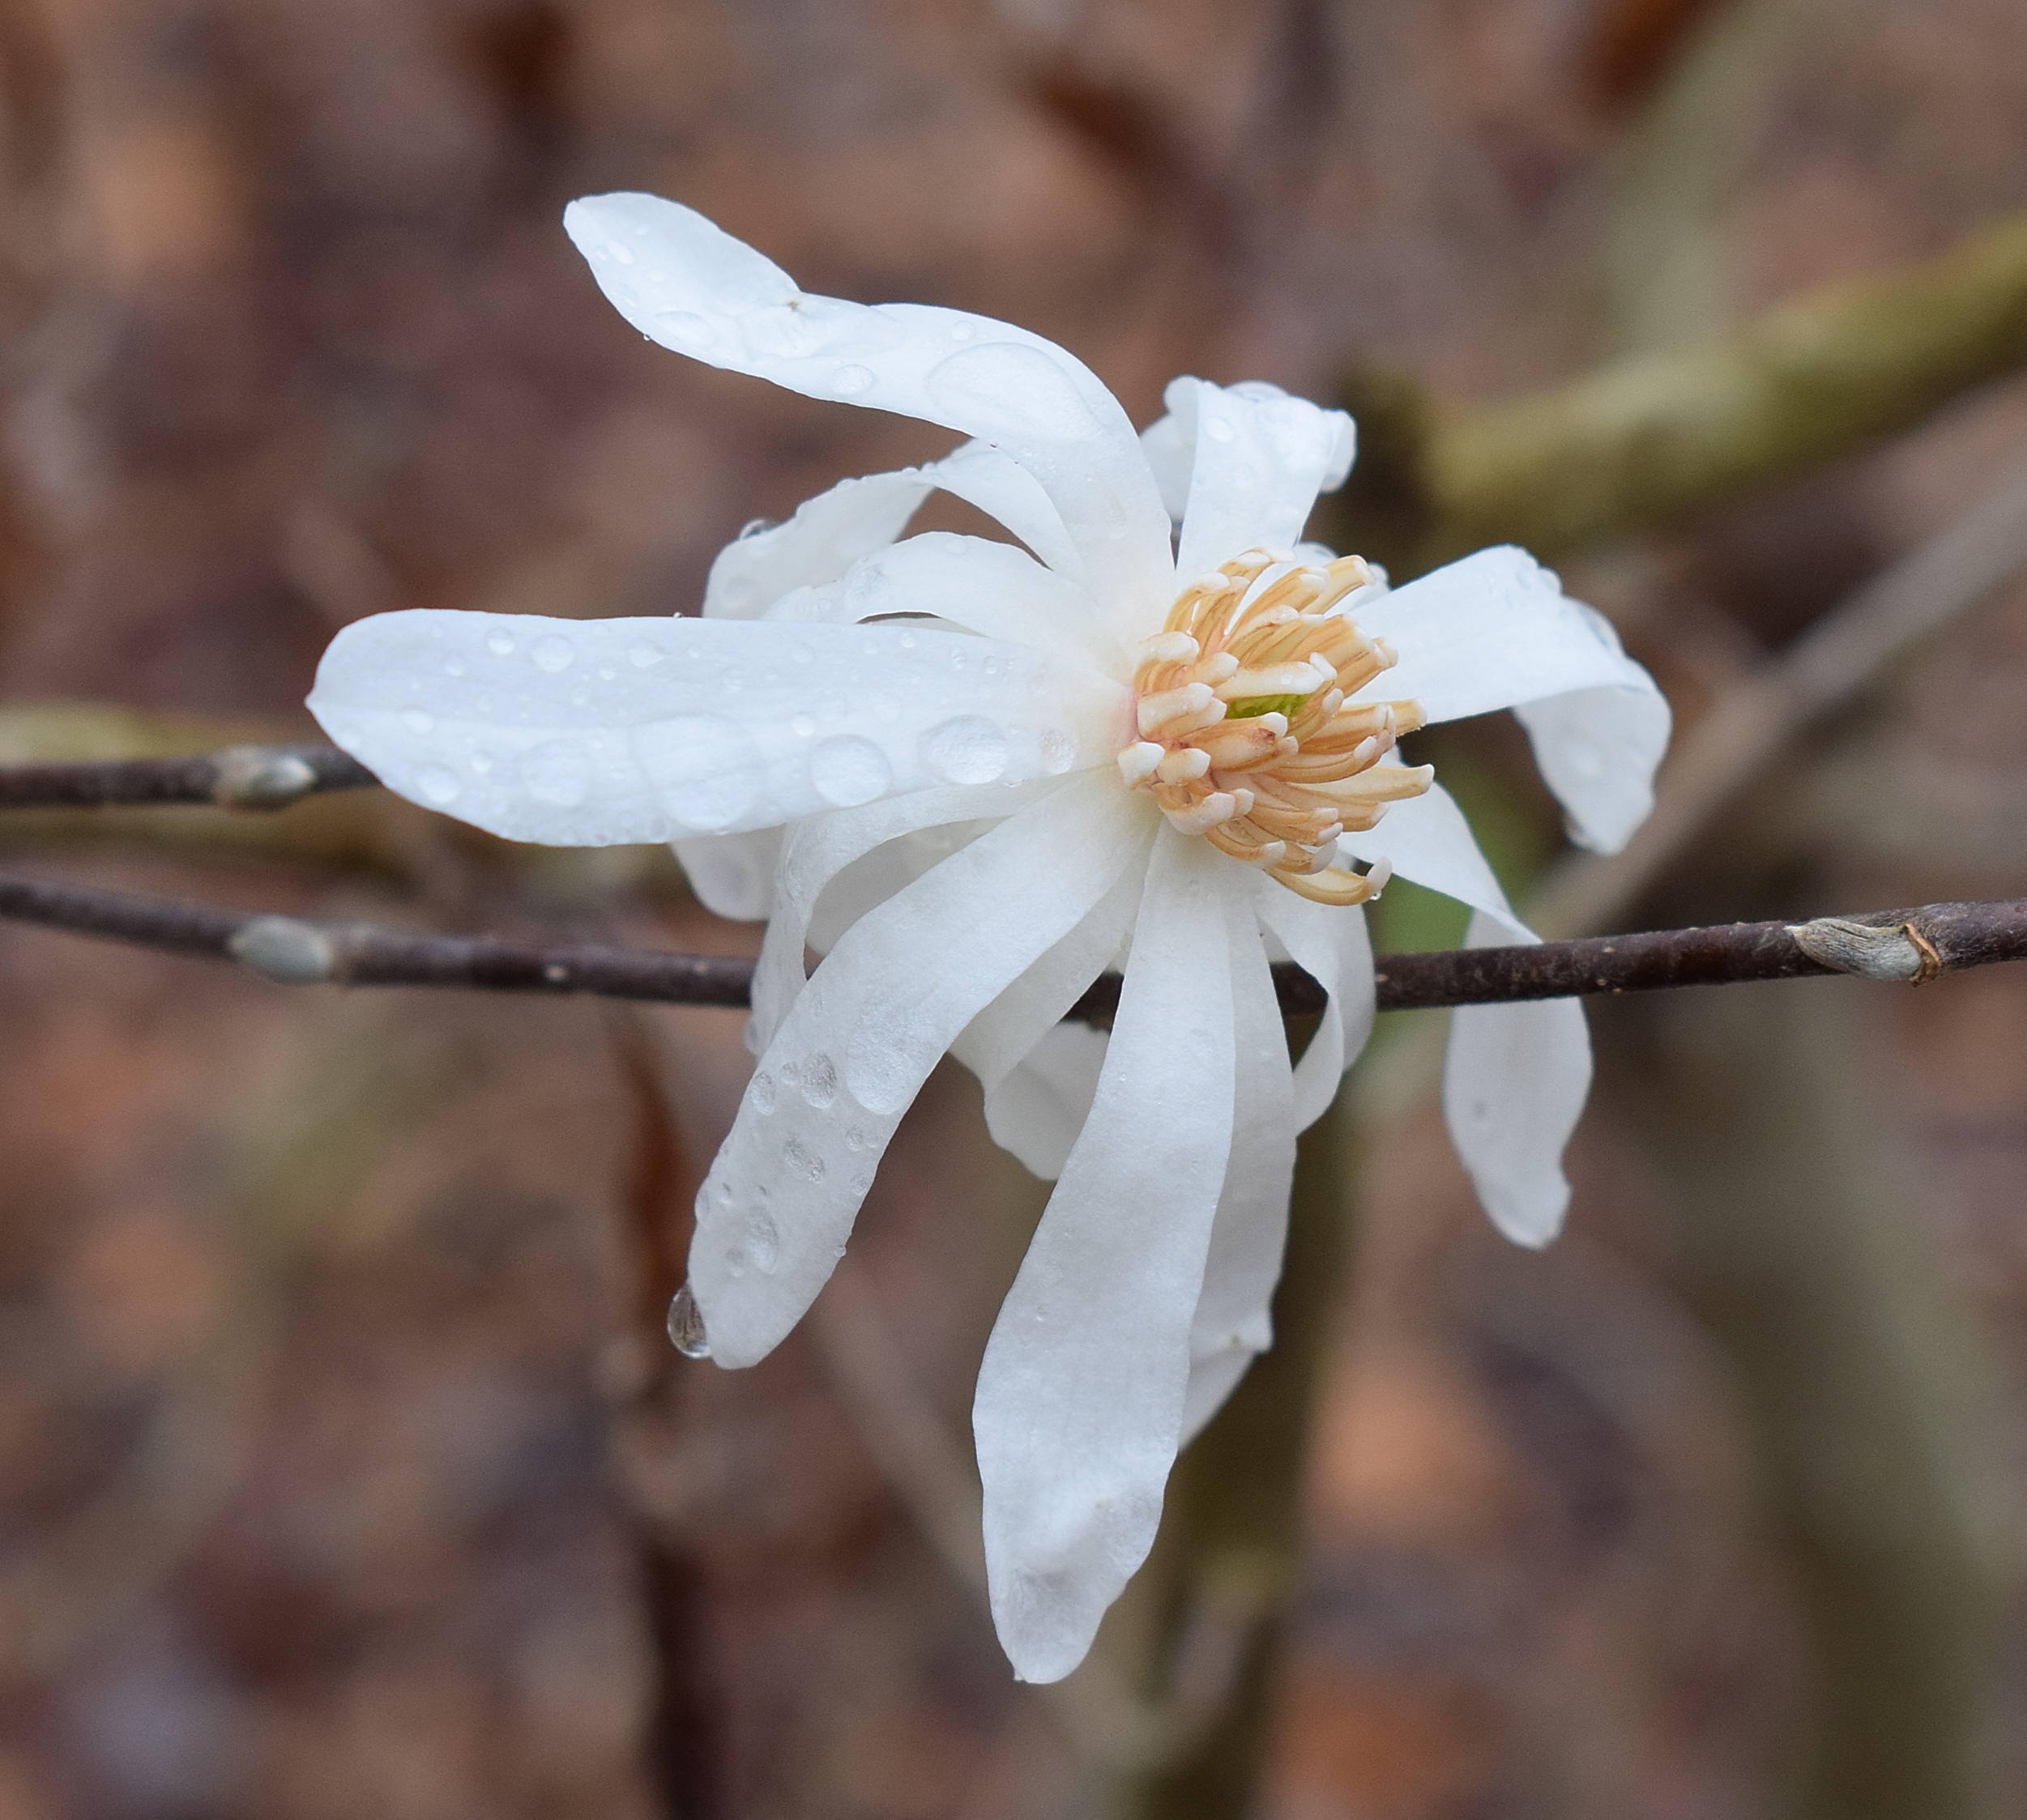
tree, nature, branch, blossom, plant, white, photography, rain, leaf, flower, petal, bloom, spring, produce, botany, garden, flora, twig, wildflower, close up, shrub, raindrops, magnolia, fragrant, macro photography, flowering plant, plant stem, land plant, star magnolia fin the rain